Answer in natural language. Considering the relative positions, is Television above or below blue translucent garbage bag? Choose between the following options: above or below
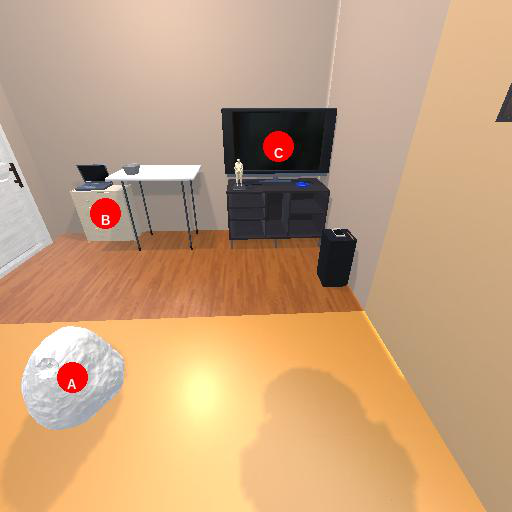
<answer>above</answer>